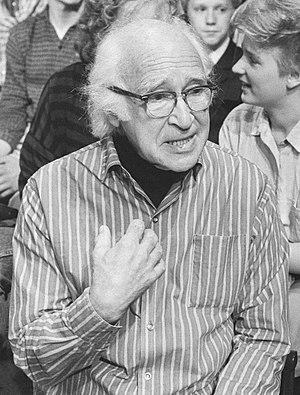
George Wald est un biochimiste américain prix Nobel de physiologie ou médecine en 1967 avec Ragnar Granit et Haldan Keffer Hartline.